Glendale, Kentucky

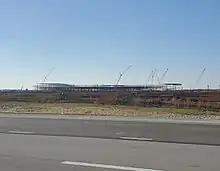
BlueOval SK Battery Park in Glendale under construction

The site was eventually announced as the location of a new Ford battery production facility in September 2021. BlueOval SK, a joint venture between Ford and Korean company SK Innovation, plans to invest $5.8 billion in a facility tentatively known as BlueOval SK Battery Park, consisting of two plants. The complex, scheduled to open in 2025, is expected to employ about 5,000 and will produce batteries to support future Ford and Lincoln electric vehicles.